Ansitz Strehlburg

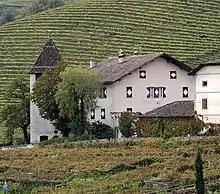
Ansitz Strehlburg with chapel

Ansitz Strehlburg is an Ansitz in Kurtatsch an der Weinstraße, South Tyrol that was one of the main estates, along with Ansitz Freienfeld, of the In der Maur family. The estate is located at the entrance of Kurtatsch and was built in 1492. It includes a large manor house with a tower, farm buildings, stables, a central courtyard, a chapel, and a fortified wall. In the middle of the 15th century, Heinrich Indermaur's daughter married Stephen Strele in Kurtatsch. His name became tiled to the manor. It was called Strele, Strelen, and Strellenhof. When the Indermaur were ennobled within the Holy Roman Empire, Kaspar Indermaur changed the name to Strehlburg. Kaspar Indermaur established the farm as a manor around 1600. It was later expanded in the 18th century.